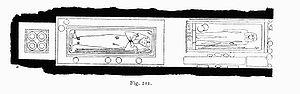
Aoutibrê Hor Iᵉʳ est un roi de la XIIIᵉ dynastie. Il est surtout connu par sa fabuleuse statue du Ka qui se trouve au Musée égyptien du Caire.
La statue du ka du roi Hor date de la XIIIᵉ dynastie de l'Égypte ancienne vers 1750 av. J.-C. Il est maintenant exposé au Musée égyptien du Caire et est considéré comme l'une des œuvres majeures de l'art égyptien.